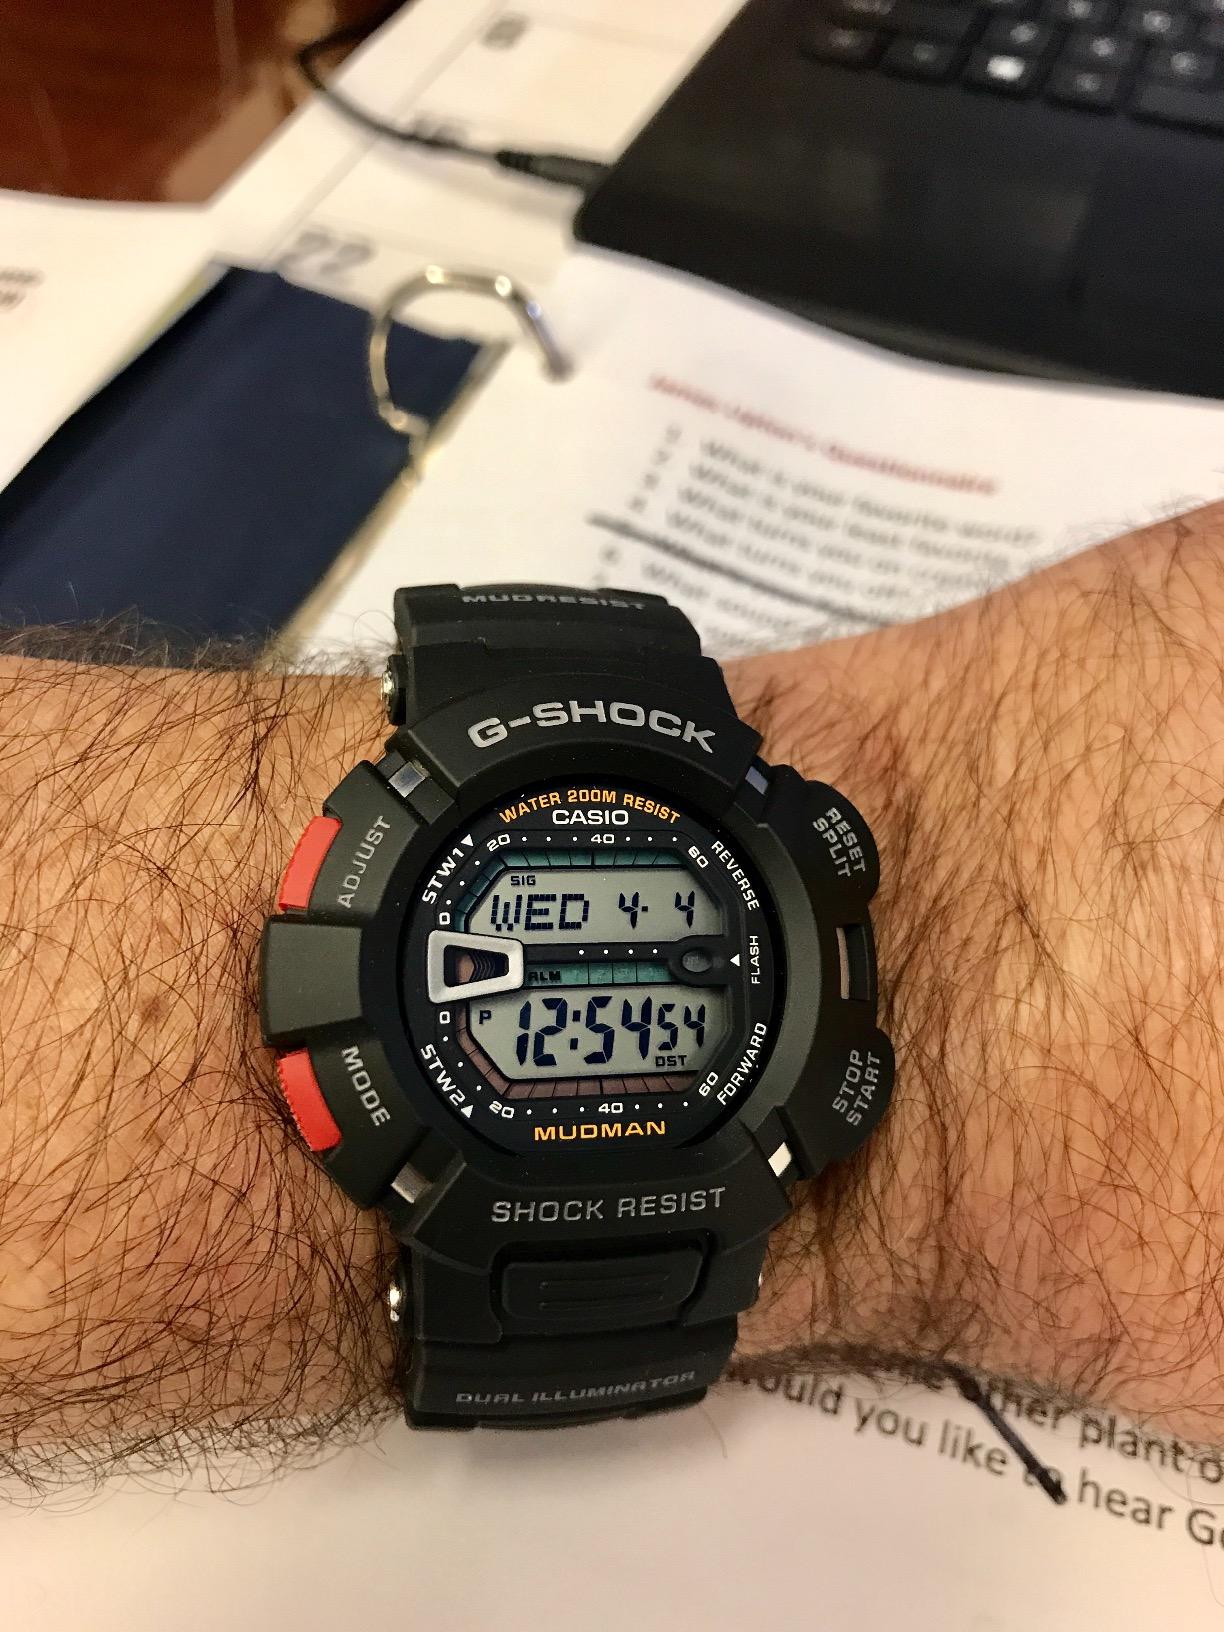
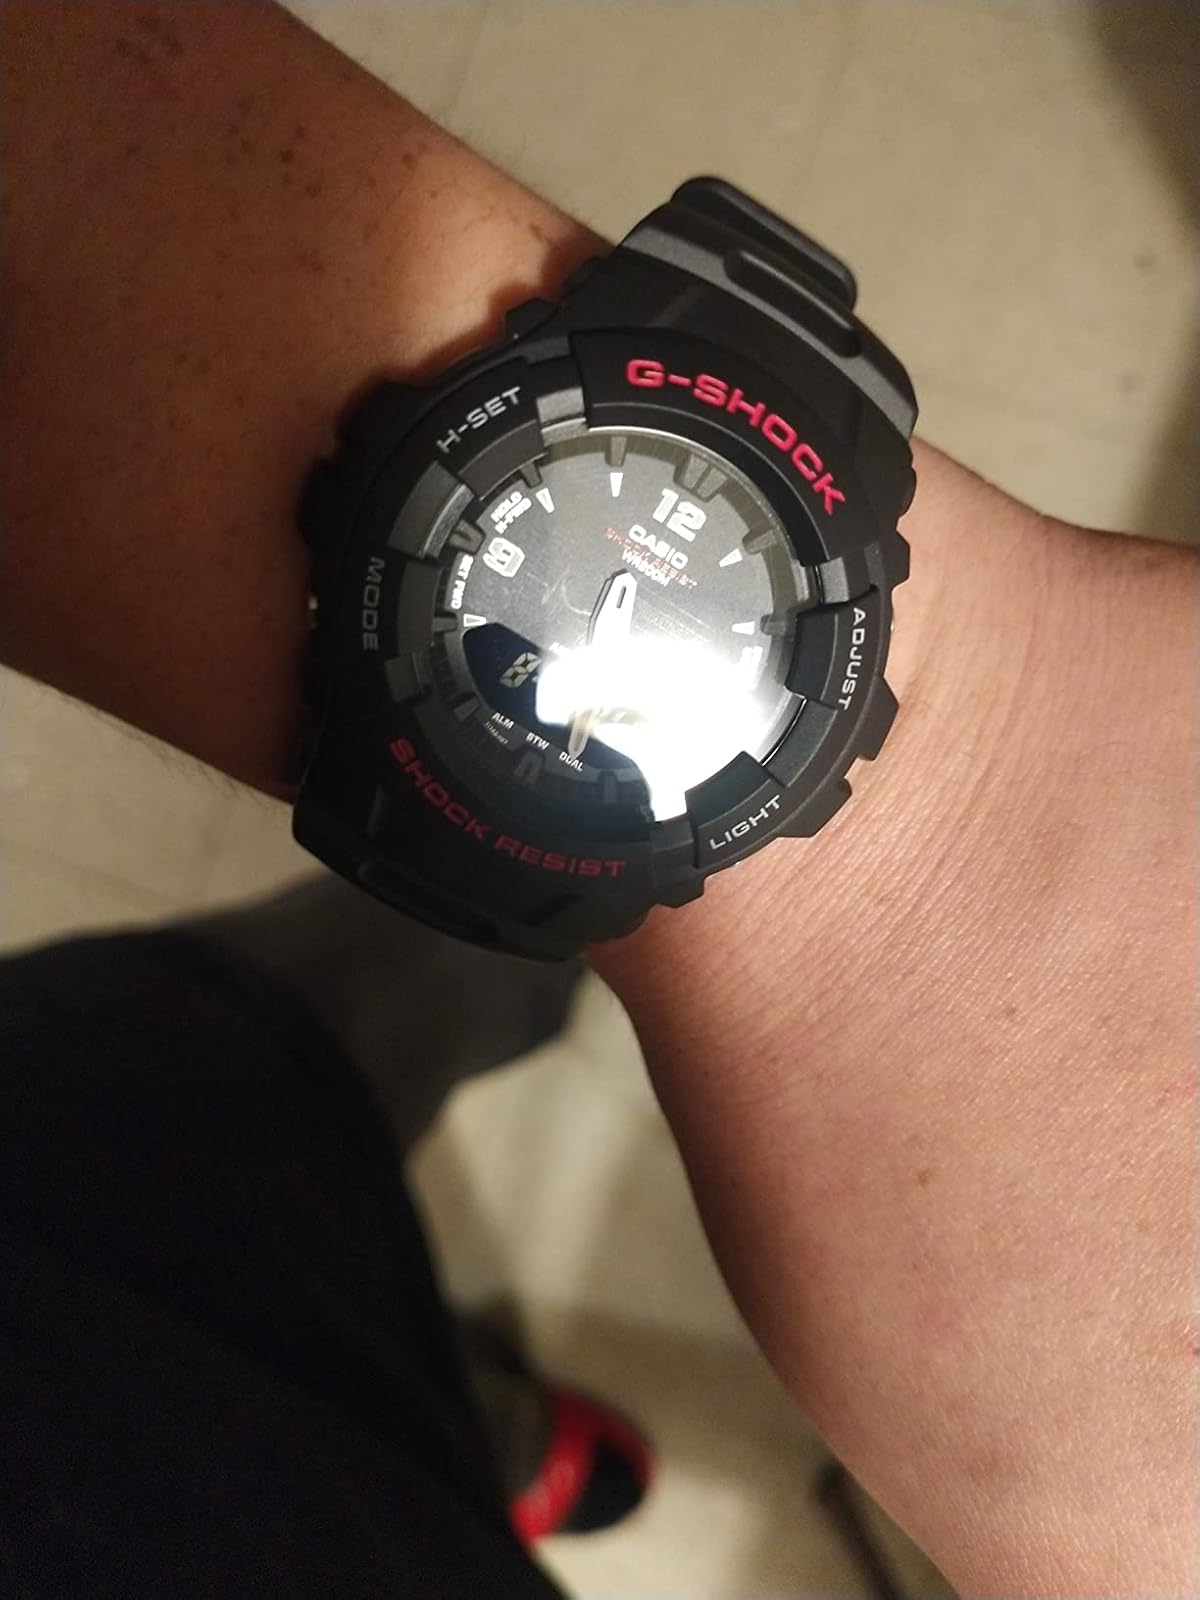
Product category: accessories_watch
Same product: no